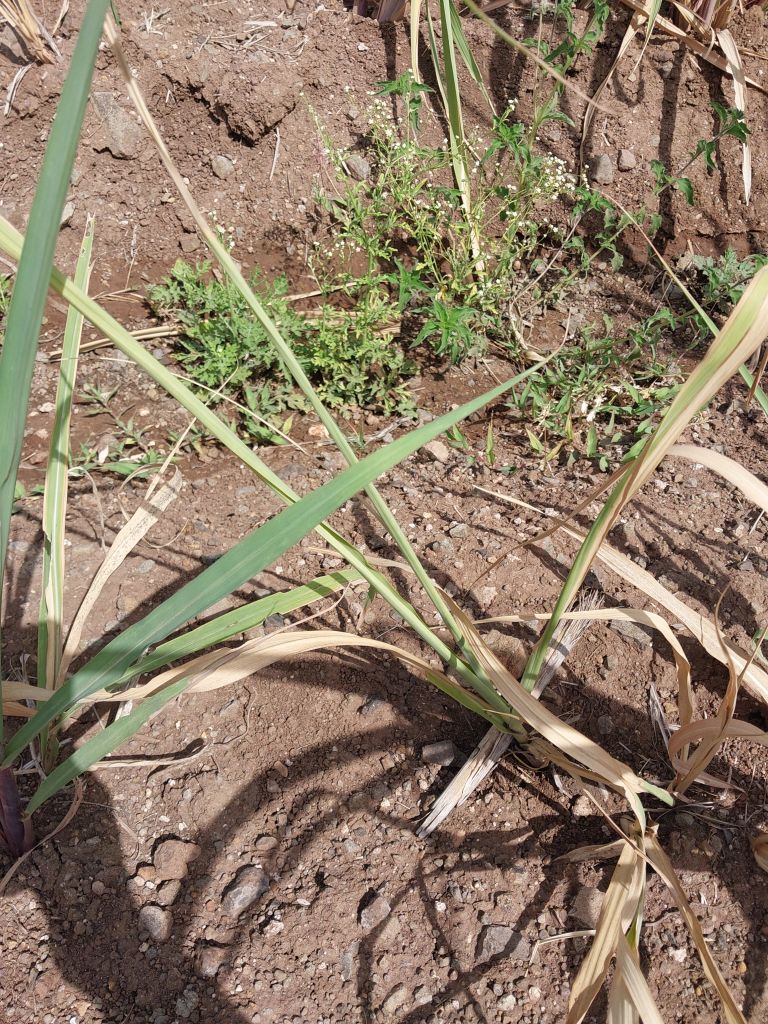
Label: Yellow Leaf